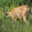
Label: deer